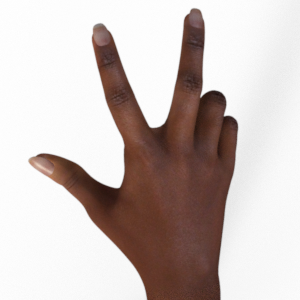
Label: scissors